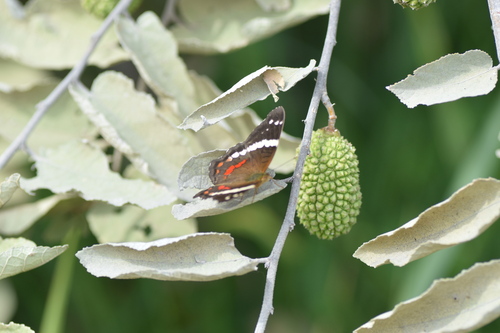
Scientific name: Anartia fatima
Common name: Banded peacock
Family: Nymphalidae
Order: Lepidoptera
Pollinator type: Primary pollinator
Habitat: Open areas and gardens
Geographic range: South America
Conservation status: Least Concern